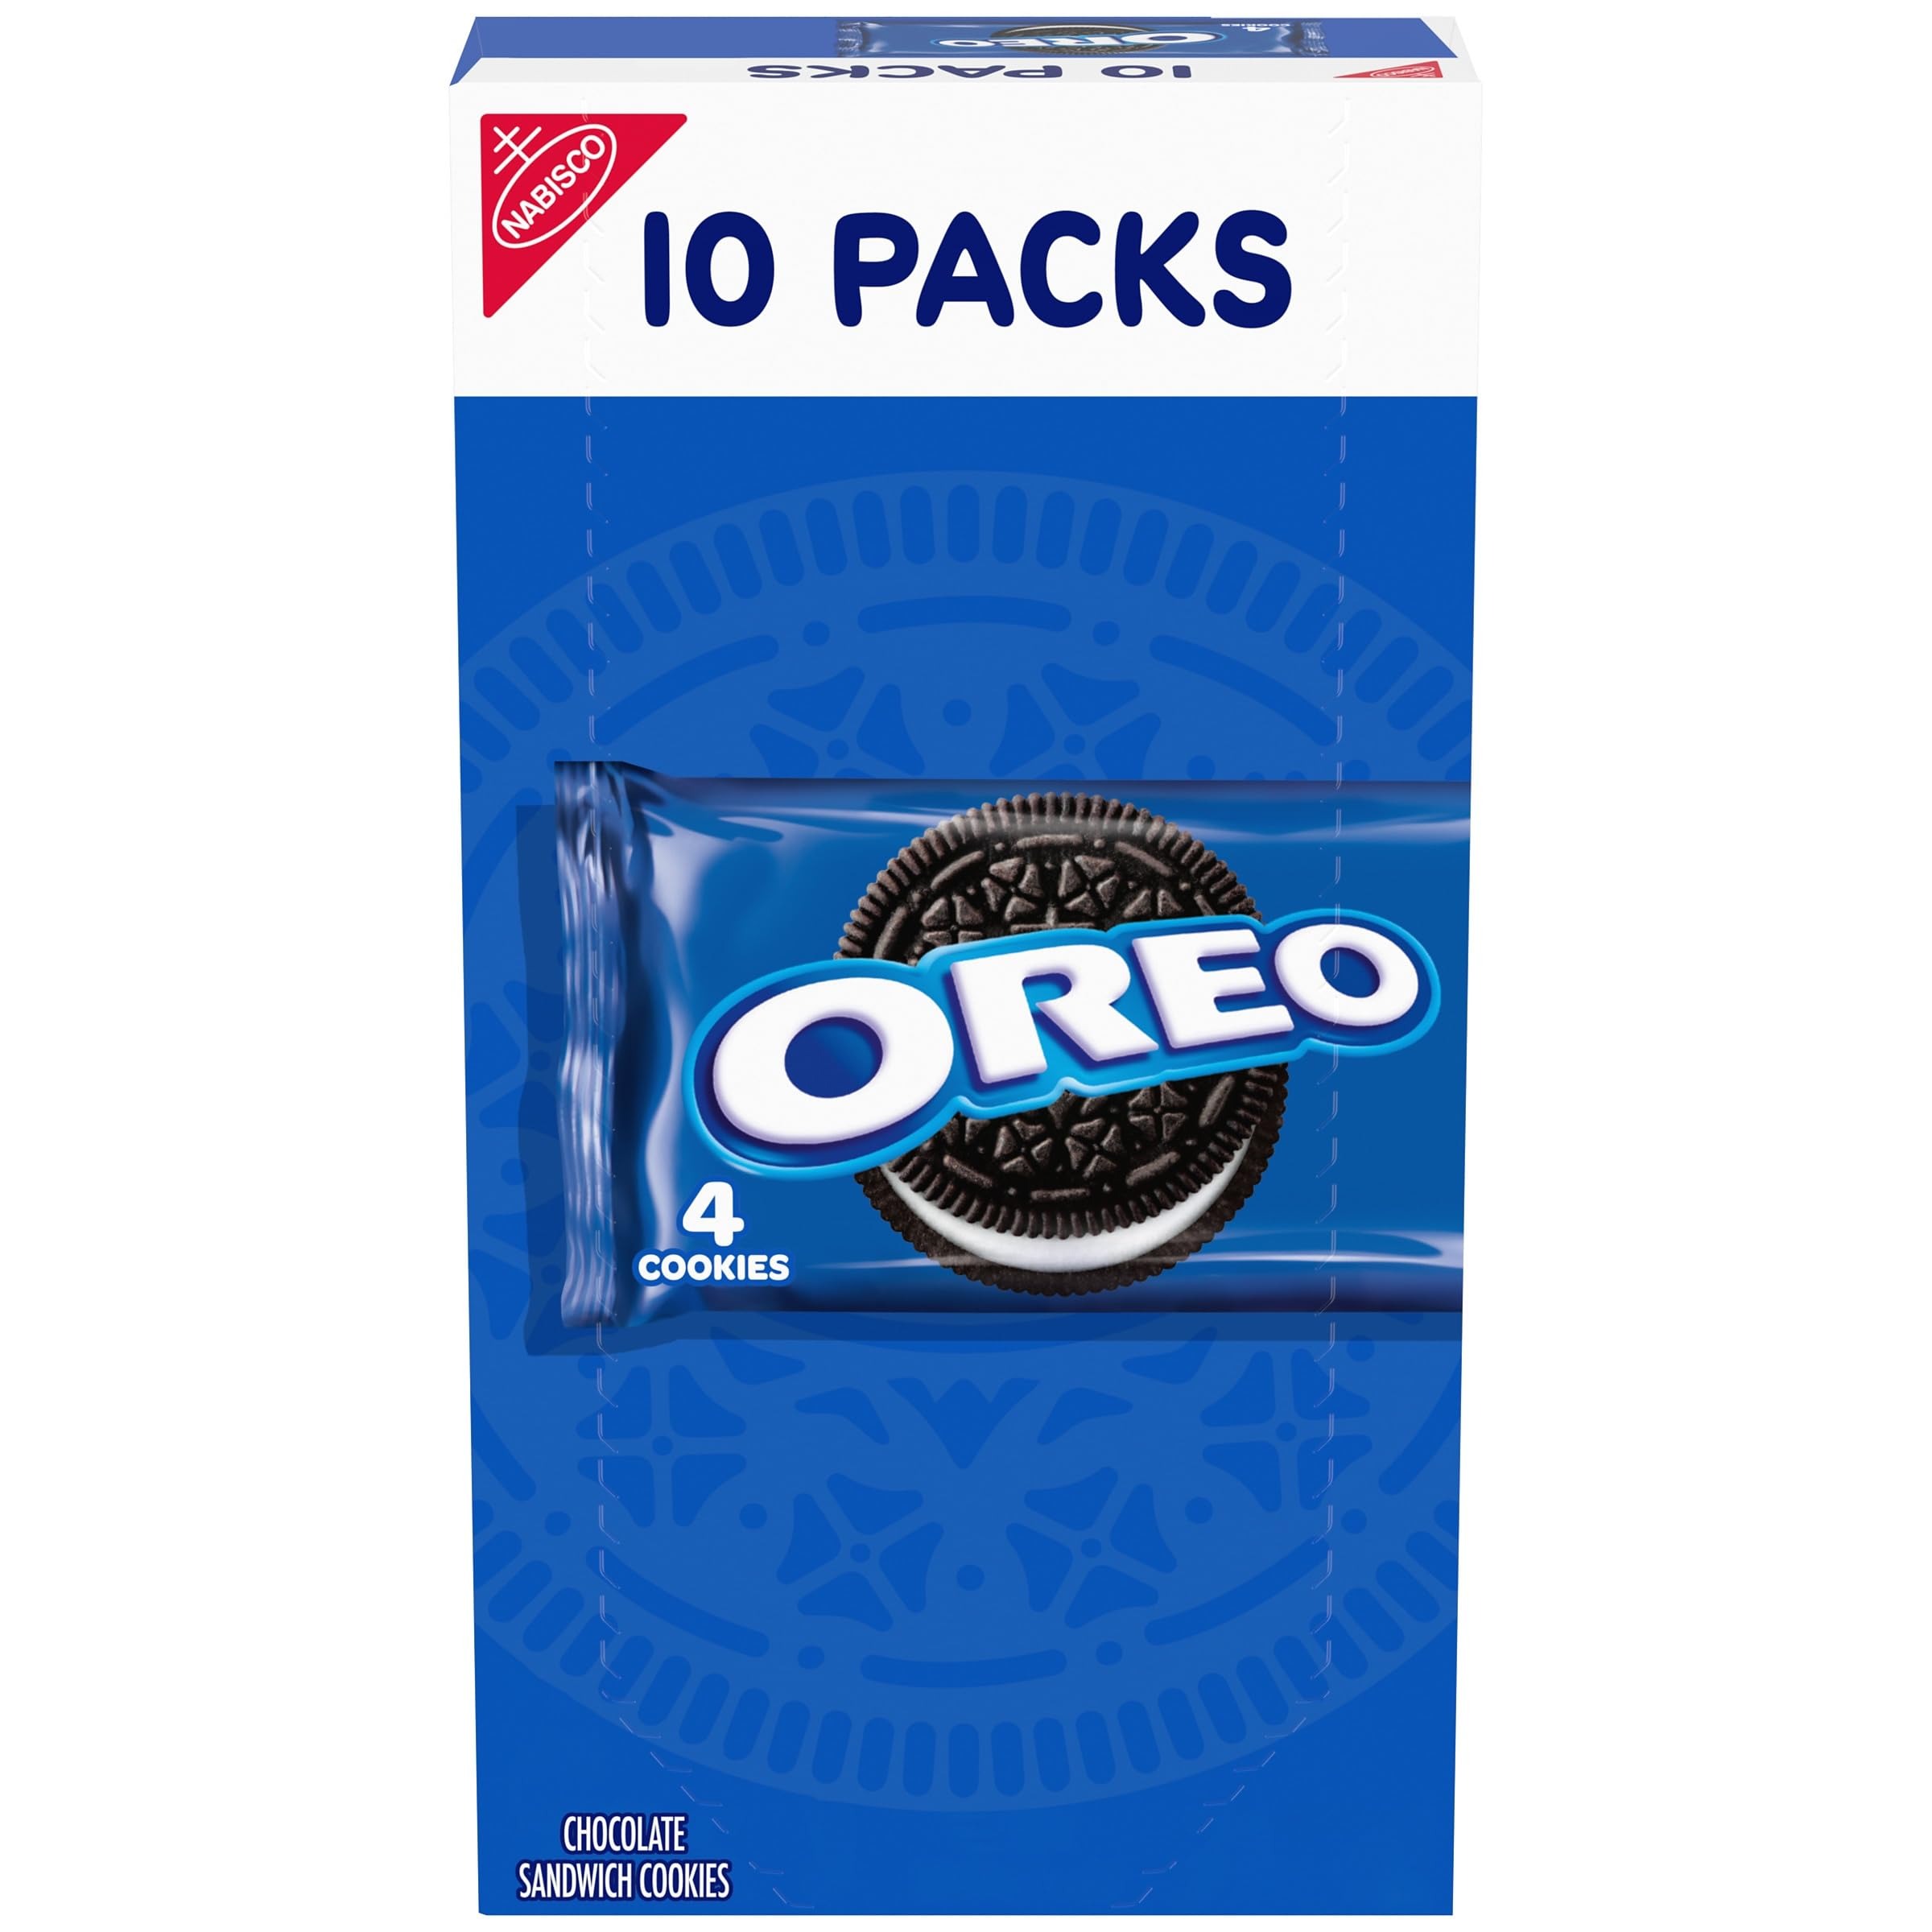
Item Name: OREO Chocolate Sandwich Cookies, 10 Snack Packs (4 Cookies Per Pack)
Bullet Point 1: One box of 10 snack packs, 4 cookies each, of OREO Chocolate Sandwich Cookies, 40 total cookies (packaging may vary)
Bullet Point 2: Chocolate wafers Always made with Real Cocoa filled with original OREO crème
Bullet Point 3: Certified kosher OREO sandwich cookies are perfectly dunkable
Bullet Point 4: OREO cookie snack packs are great lunch snacks and on the go snacks
Bullet Point 5: Individually wrapped bulk snack packs keep OREO cookies fresh and ready to share as office snacks, after school snacks or party favors
Value: 15.9
Unit: Ounce

Price: 6.39